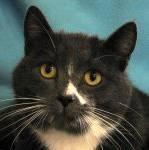
cat